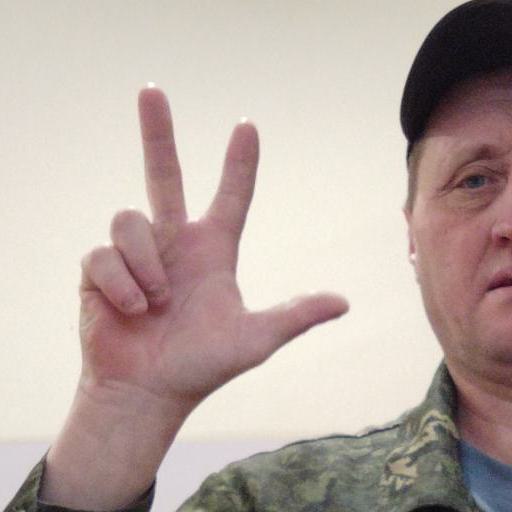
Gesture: three2